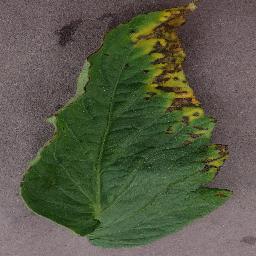
Label: Tomato___Bacterial_spot